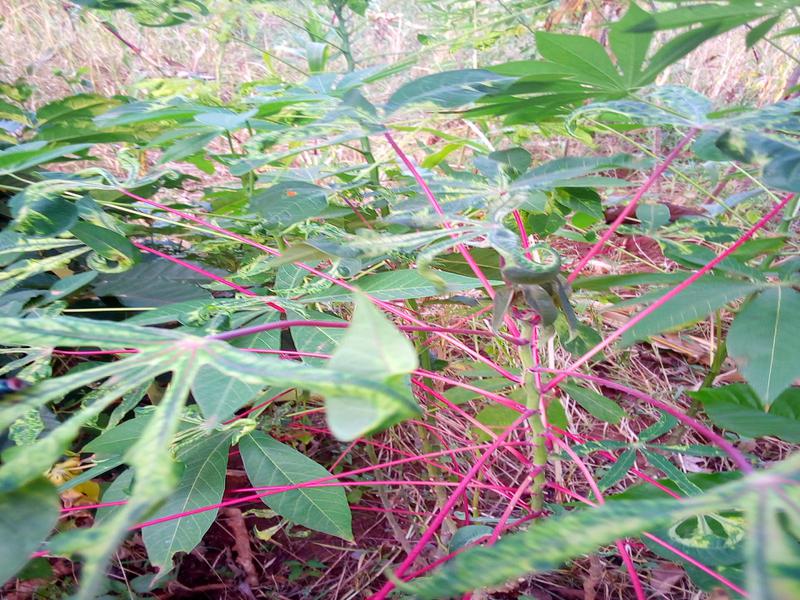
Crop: cassava
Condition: mosaic_disease